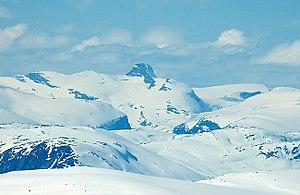
Le Lodalskåpa est une montagne située dans le comté de Vestland, dans l'Ouest norvégien. La montagne est un nunatak, constituant à 2 083 m d'altitude le point culminant du glacier Jostedalsbreen. Le nom signifie le « manteau » de Lodalen, ce dernier terme signifiant la « vallée » de la « prairie ». Le terme « manteau » se réfère au glacier.